Daniel King (chess player)

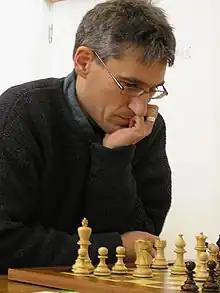

Daniel John King (born 28 August 1963) is an English chess grandmaster, writer, coach, journalist and broadcaster.